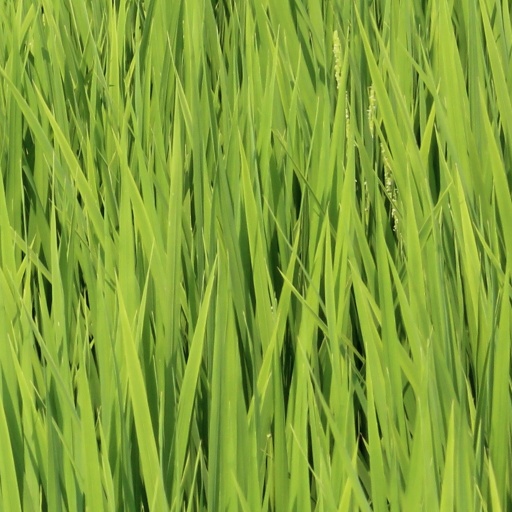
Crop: rice